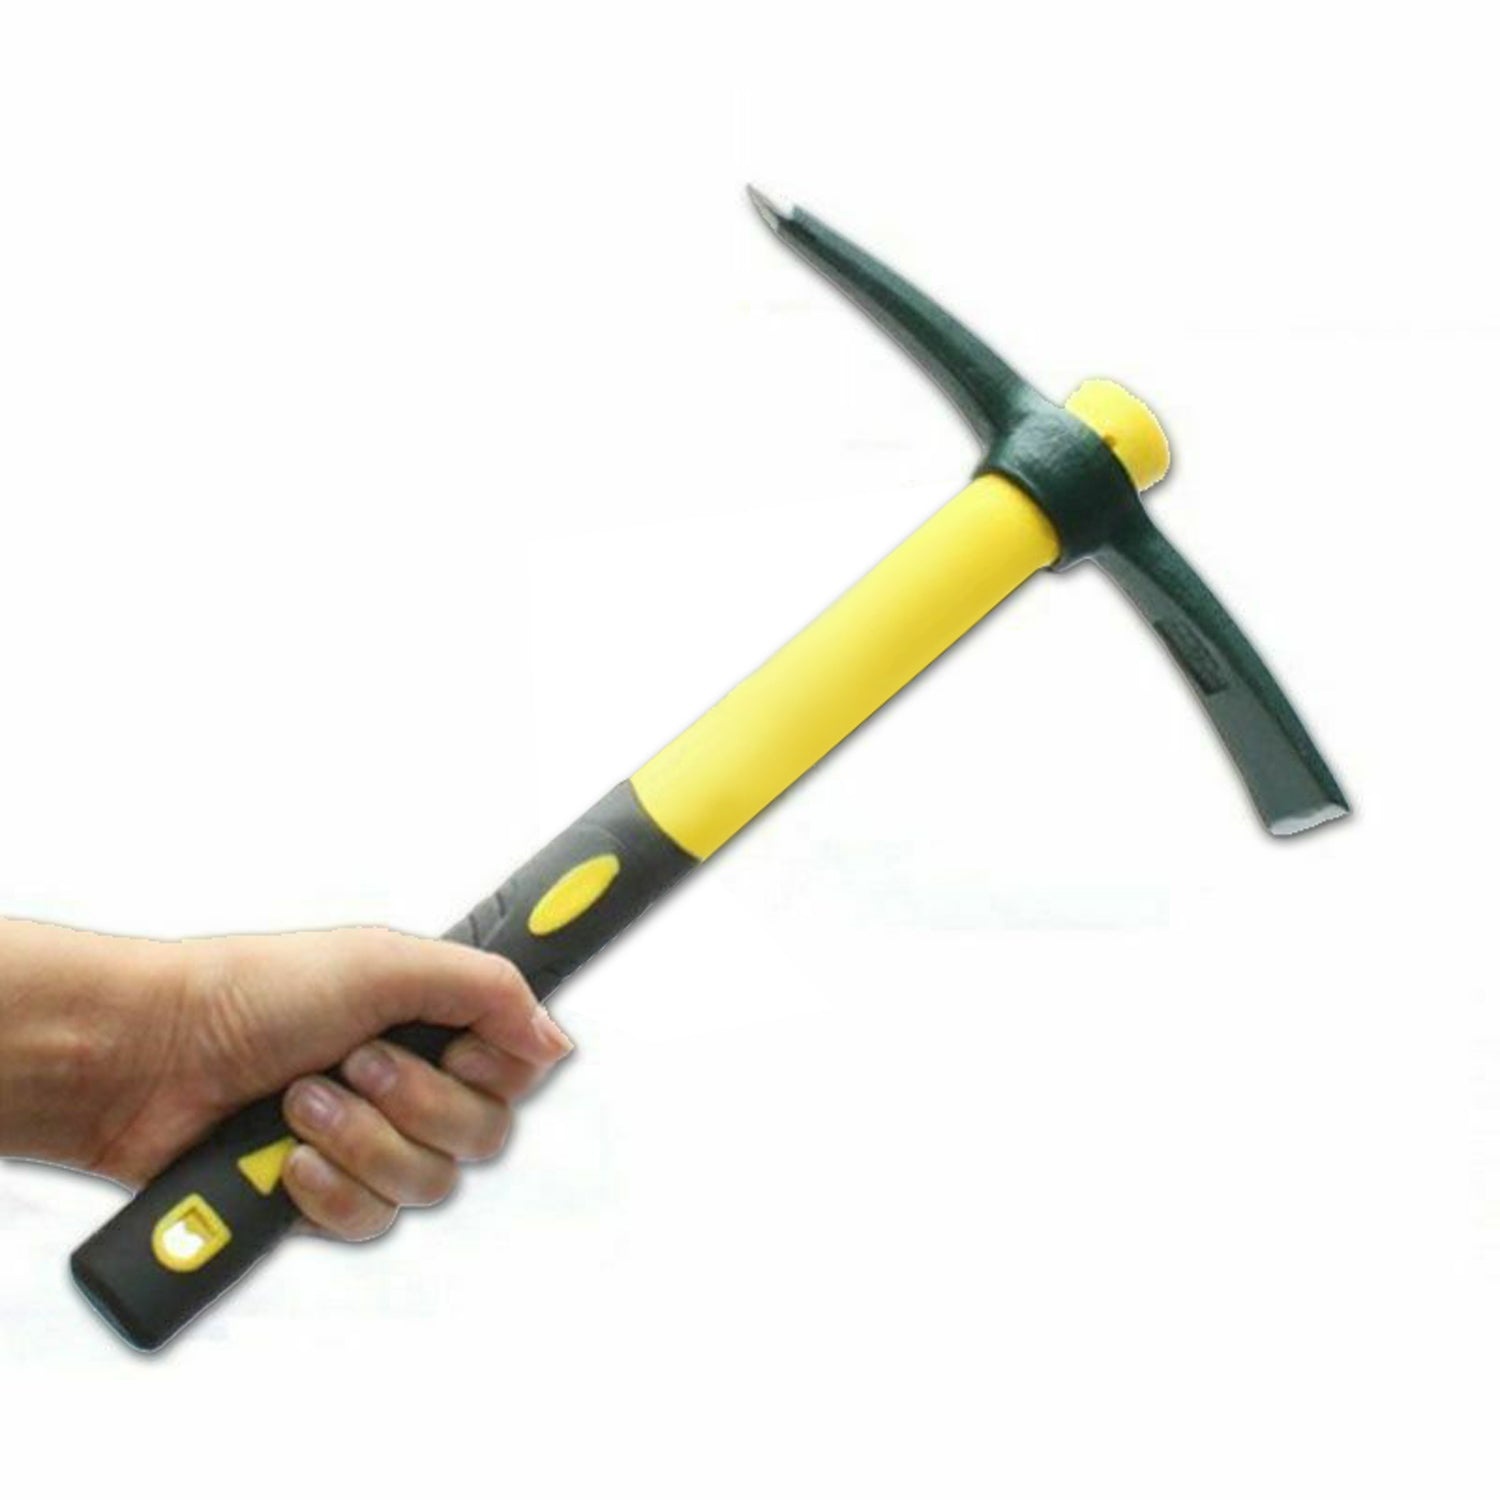
Mattock Outdoor Camping Mountain Fibreglass Handle Mini Pickaxe Garden Farm Tool
Features: This Pickaxe is very good to use for Outdoor Camping Mountain, with a Fibreglass Handle and Small Size, easy to use for Garden Farm also. Durable metal material on the axe, hard and endurance. Special enhanced to make the blade sharper. Separation design of axe and handle make it easier and convenient to carry and store. Rubber material anti-slippery handle make it safe to use. Paint coated on the axe make it anti-susting and long lasting. Product Description: Head Material: Paint Coated Metal Handle Material: Fiberglass Length: 38cm Head Length: 25cm Weight: 650g (Including handle) Package Included: 1 x Mini Mattock
Brand: Direct Factory Buys
Category: Hardware > Tools > Mattocks & Pickaxes